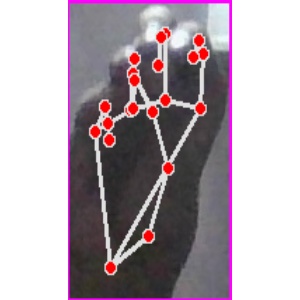
अक्षर: ङ